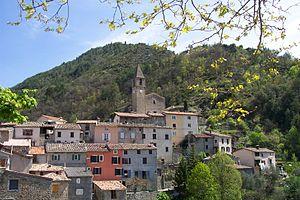
Malaussène est une commune française située dans le département des Alpes-Maritimes, en région Provence-Alpes-Côte d'Azur.